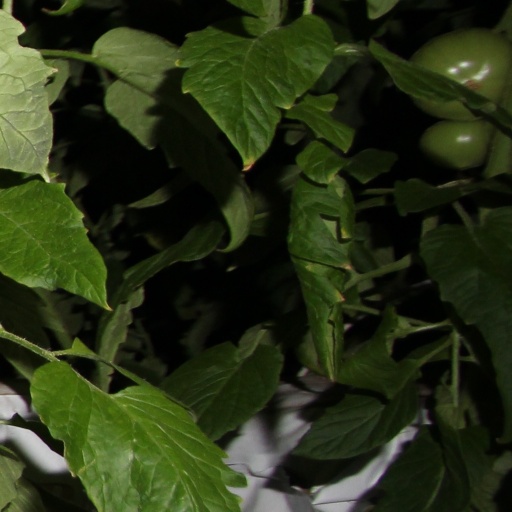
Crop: tomato